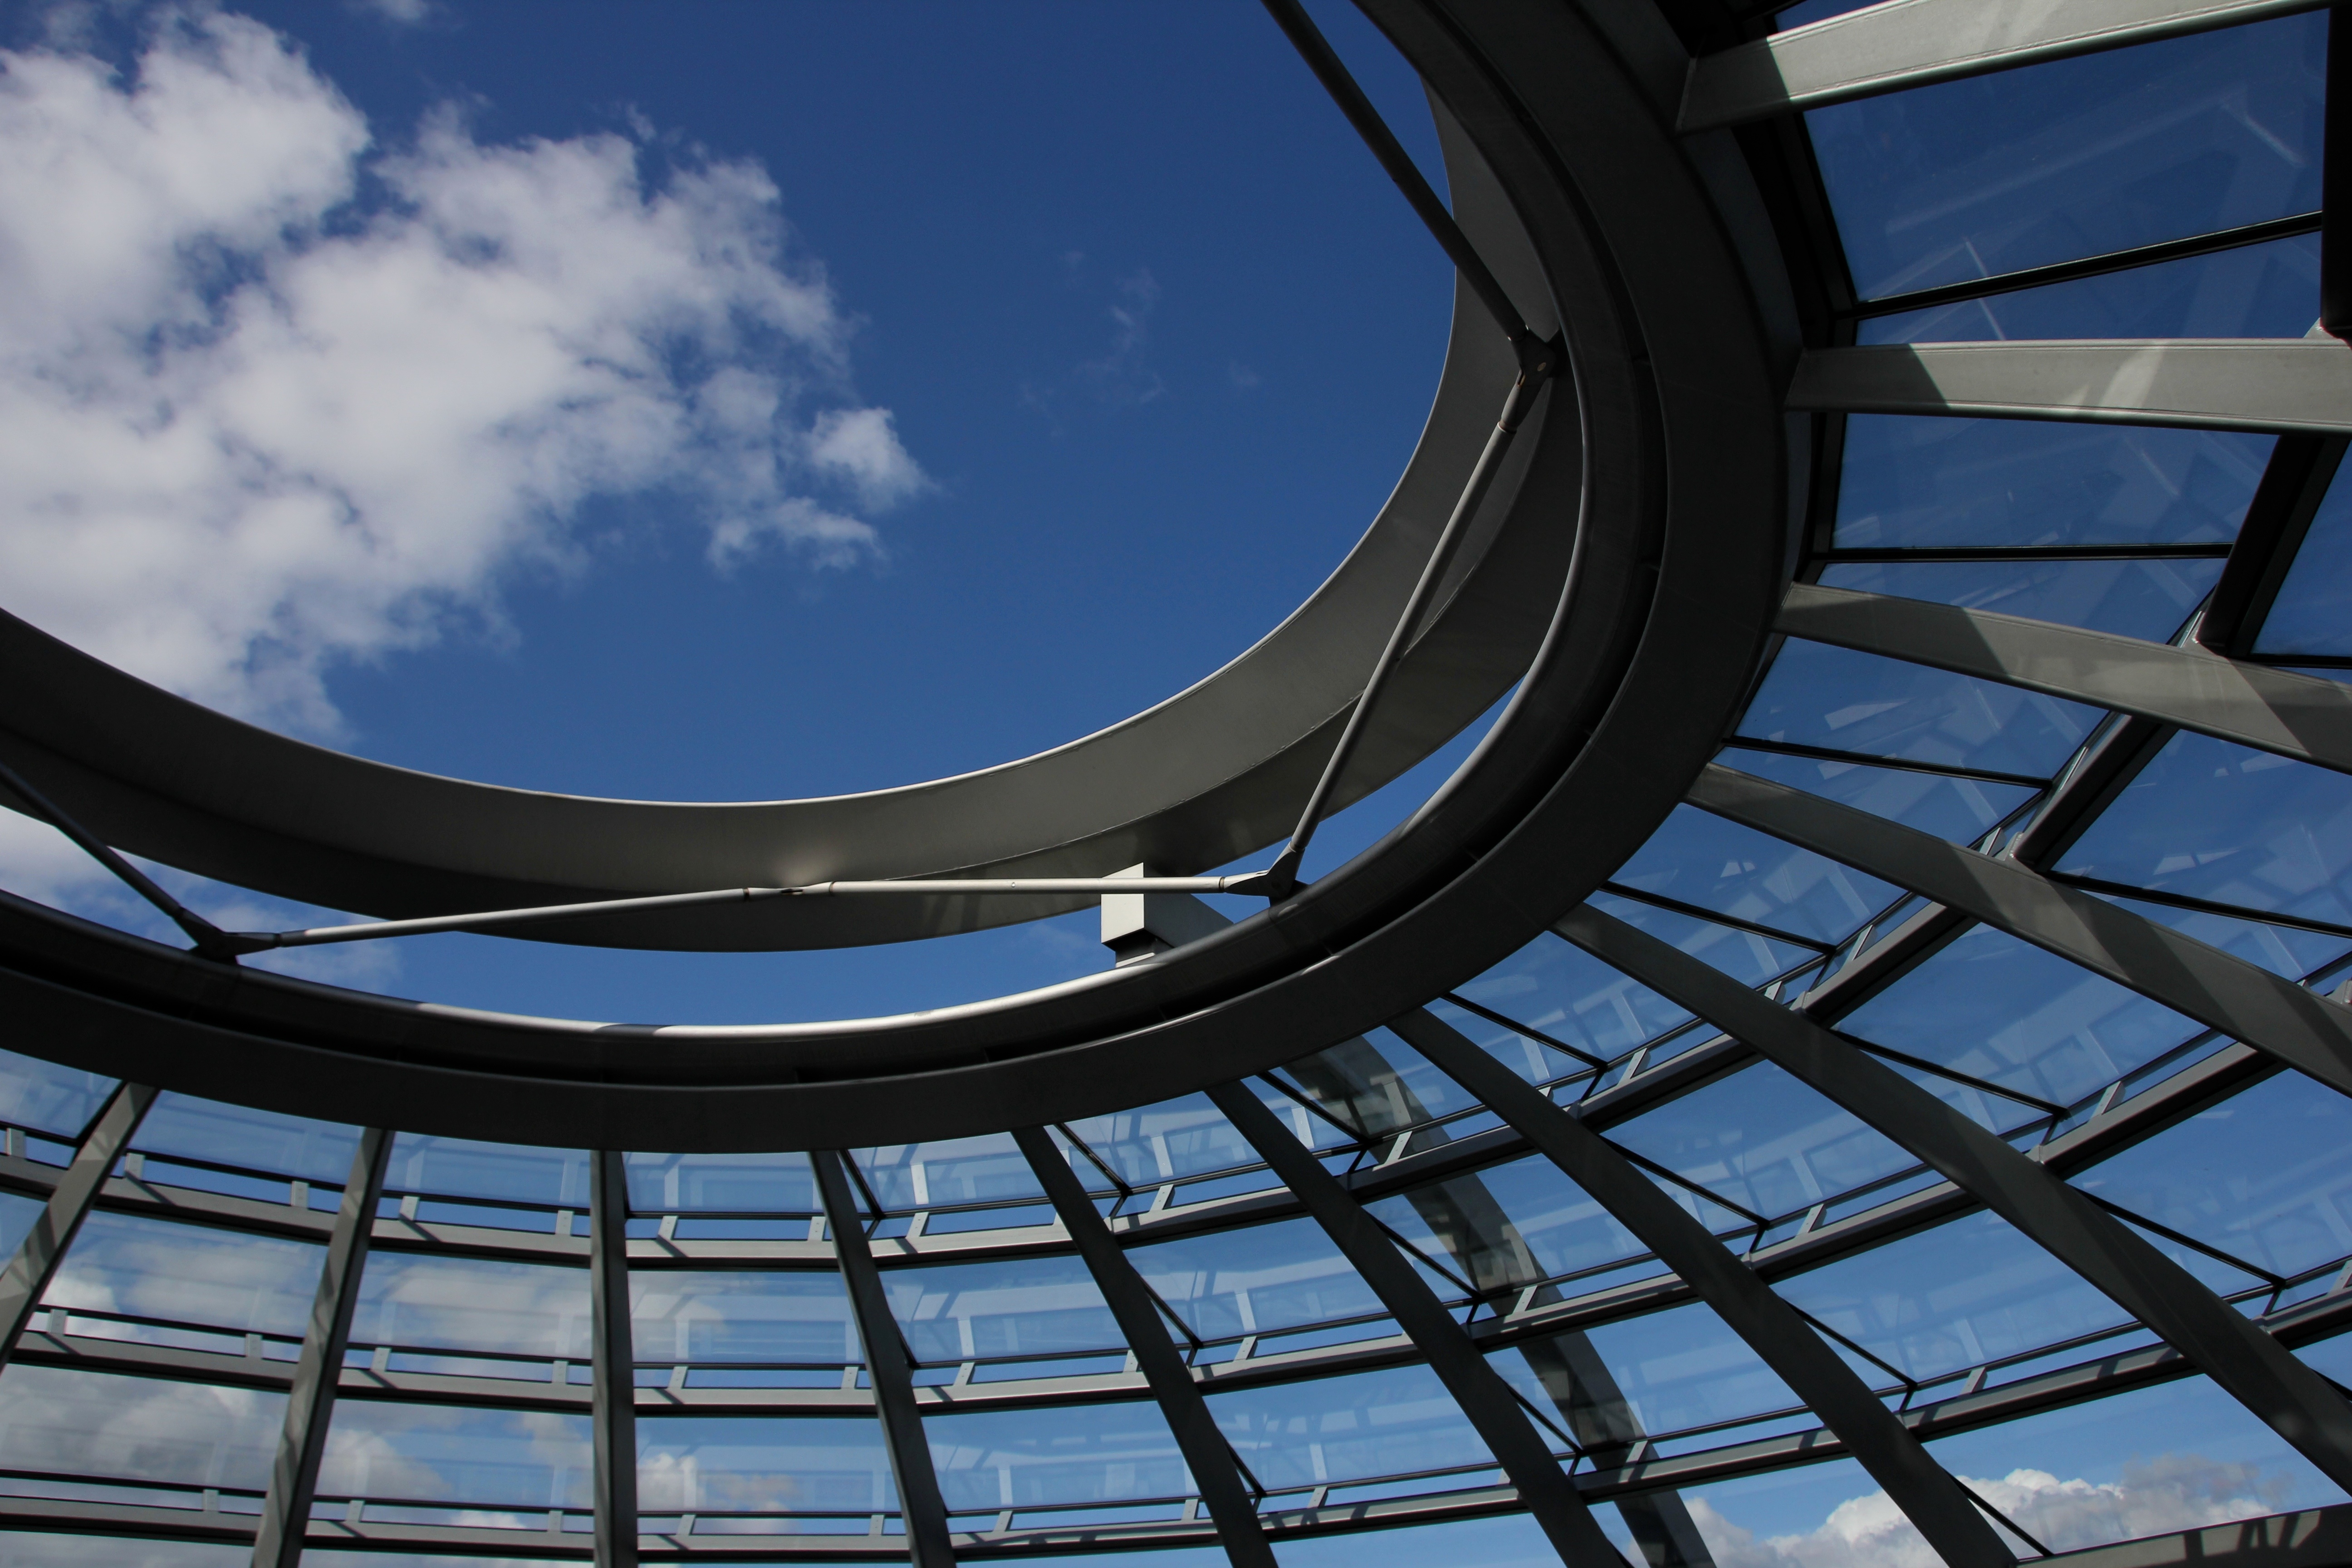
architecture, structure, sky, window, skyscraper, line, reflection, facade, blue, stadium, circle, symmetry, dome, shape, daylighting